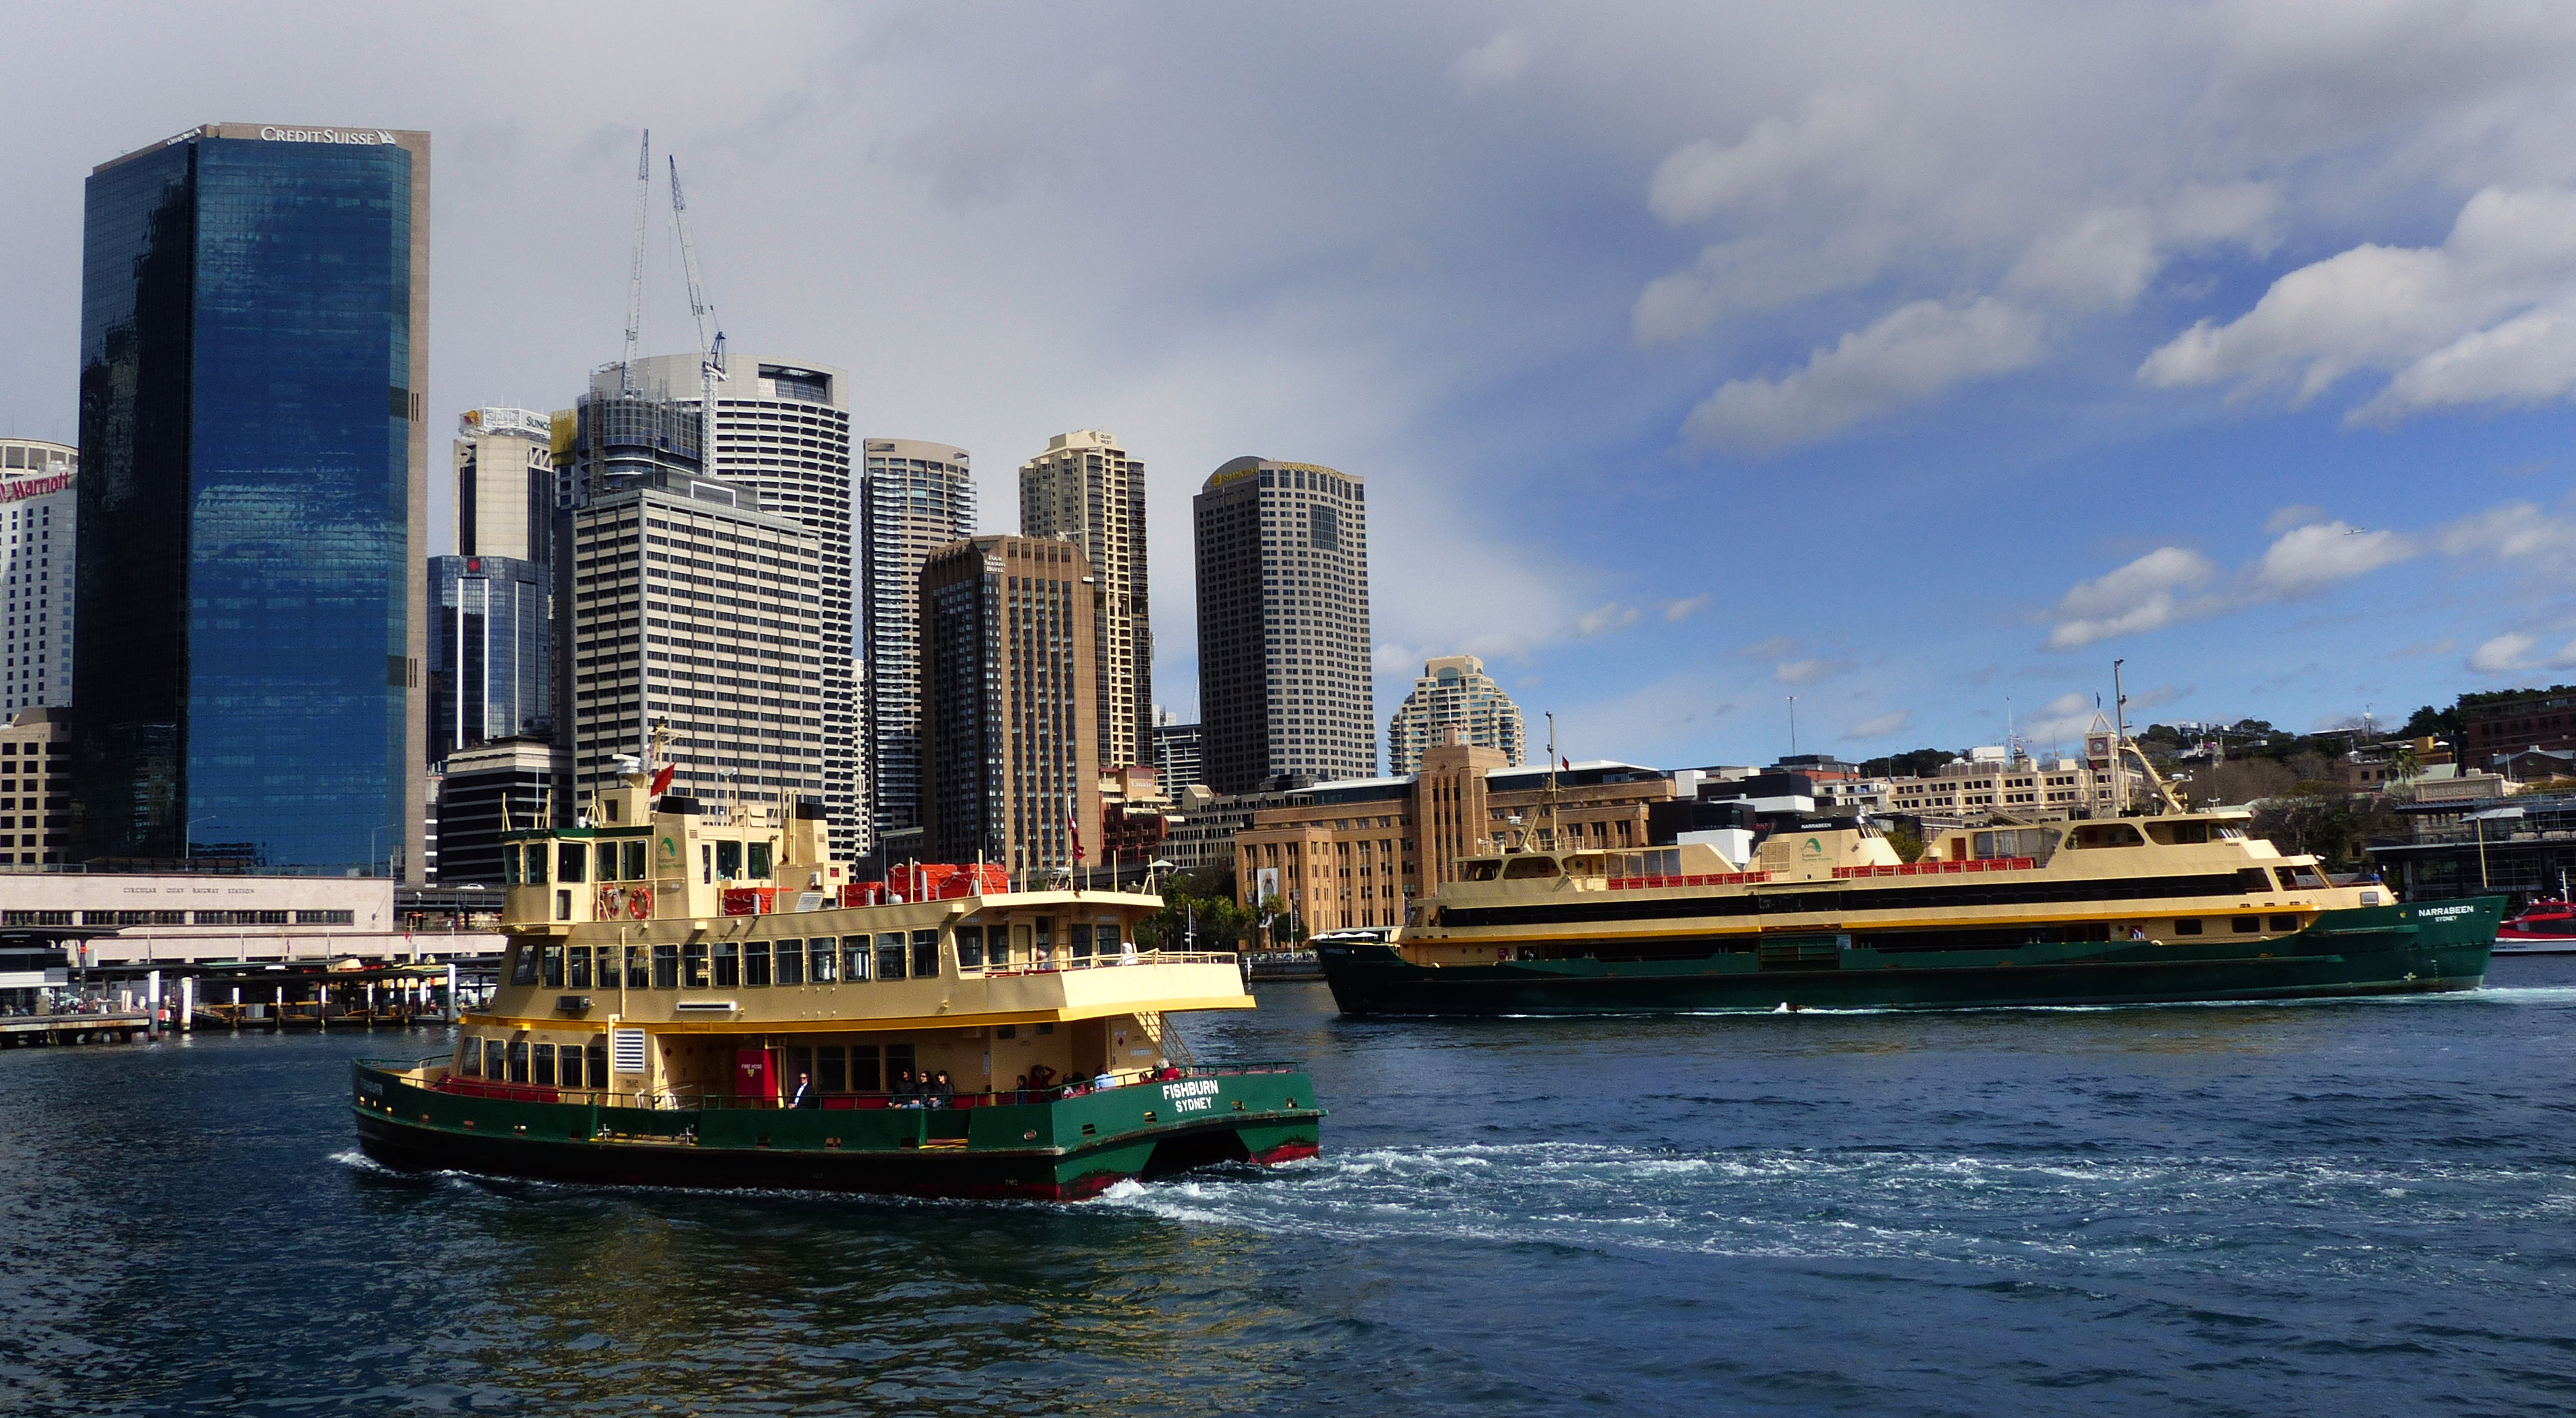
sea, coast, boat, skyline, ship, cityscape, transport, vehicle, sydney, harbor, cargo ship, waterway, ferry, lumixfz200, tugboat, ferries, watercraft, container ship, passenger ship, freight transport